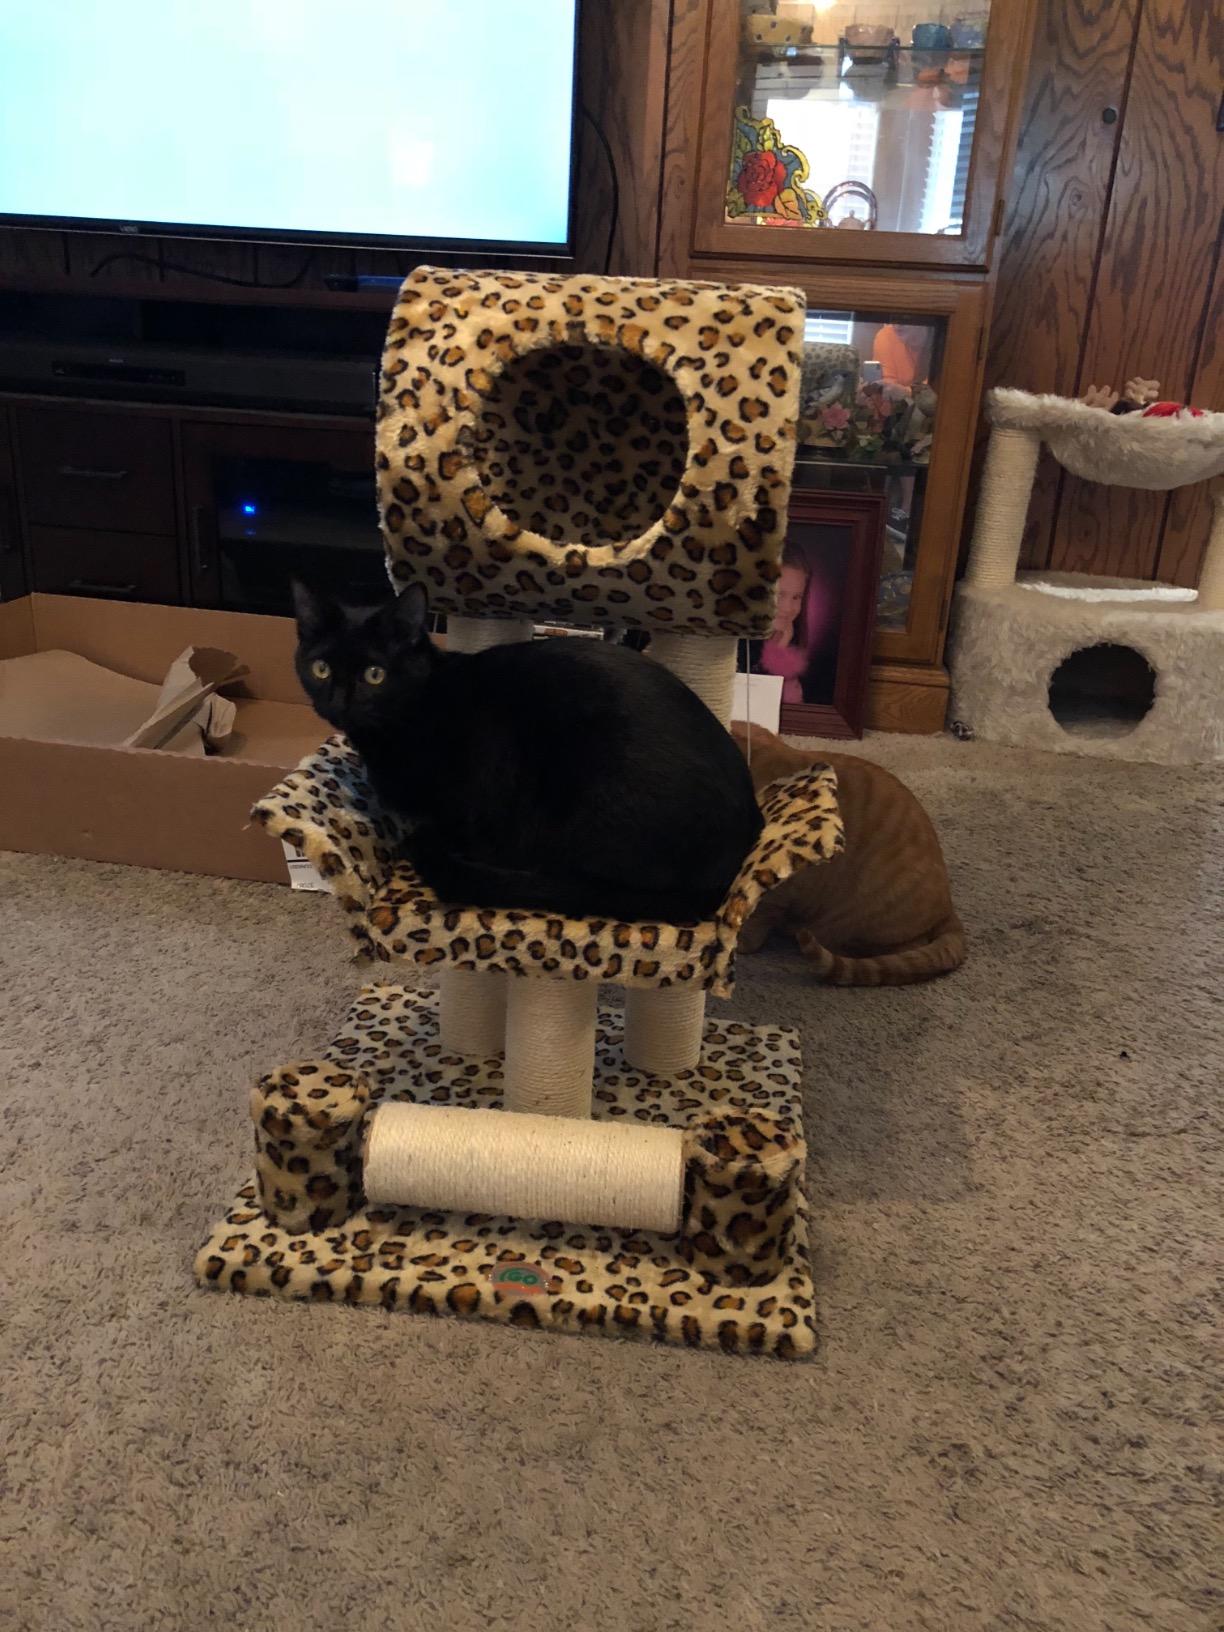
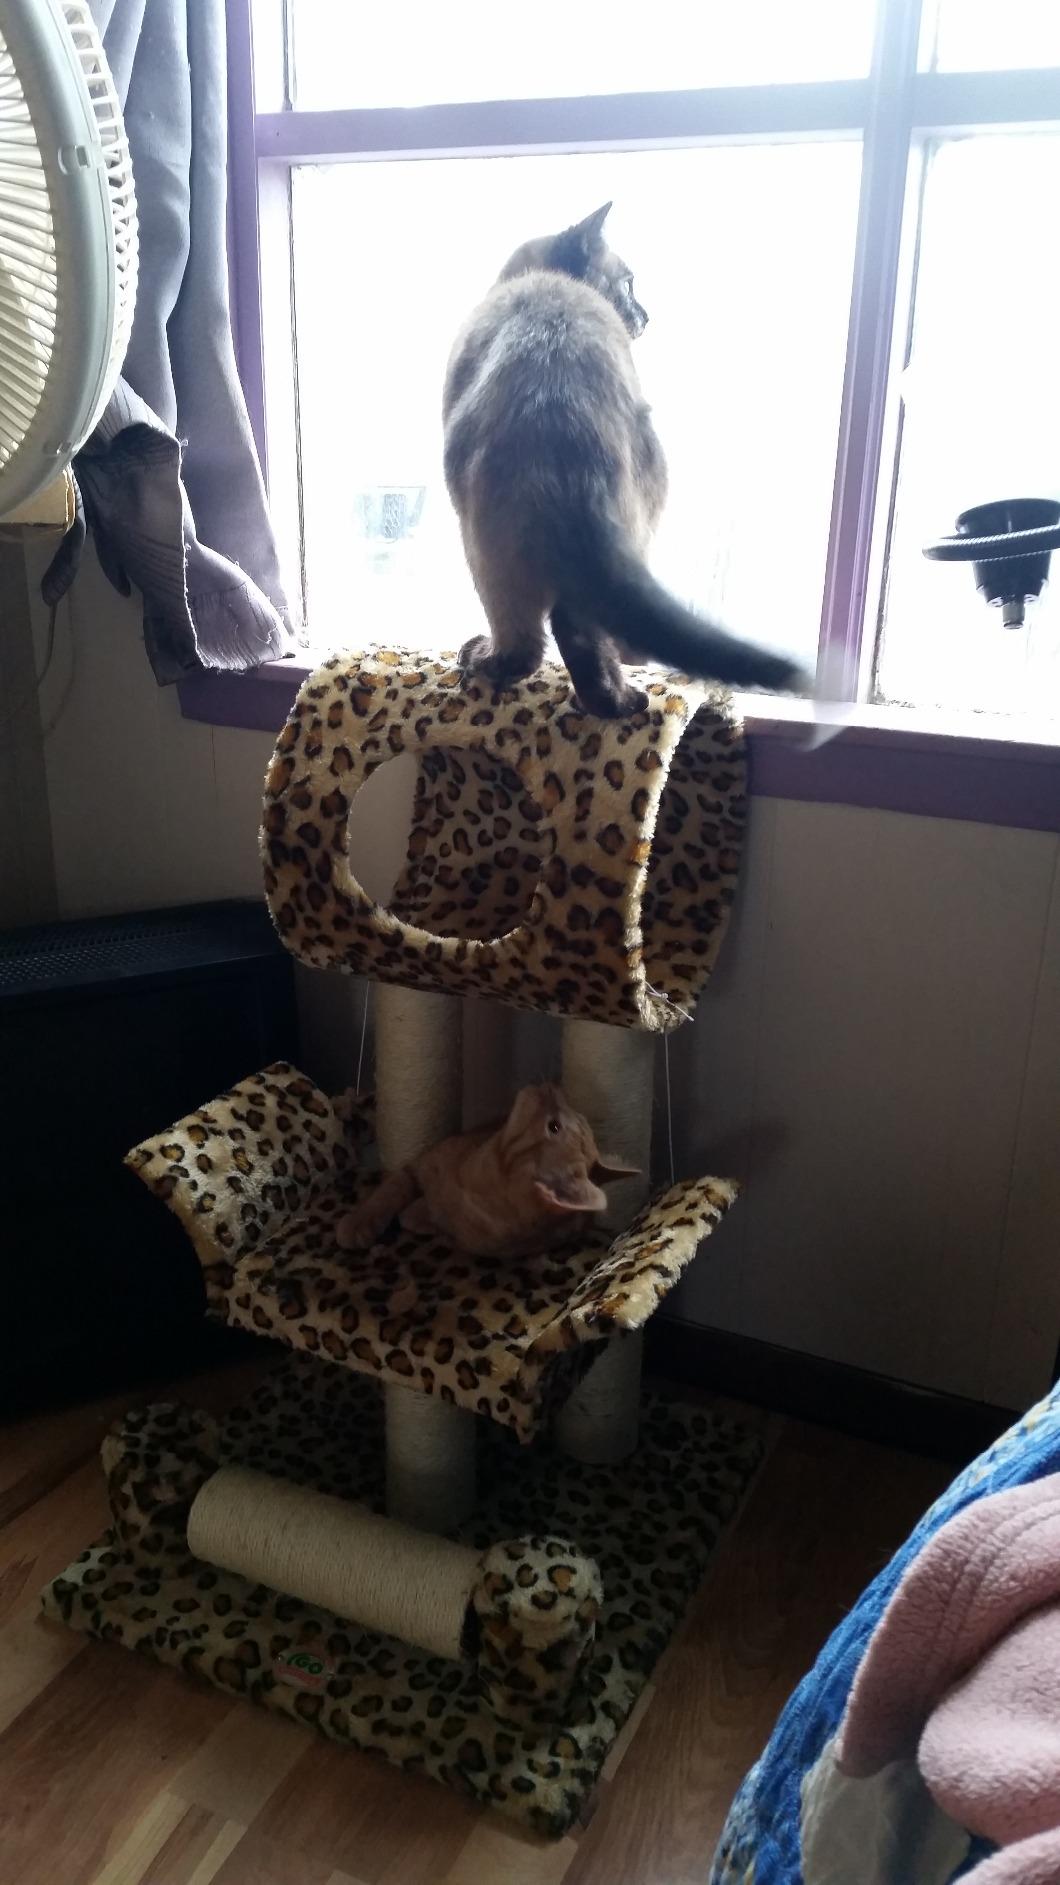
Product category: items_cat tree
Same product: yes